Caroline Archer

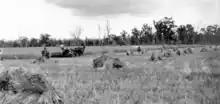
Inglewood, Queensland

Archer was educated at the reserve school to fourth grade, a level considered sufficient for an Aboriginal girl. Archer's school followed the special syllabus for Queensland Aboriginal schools, with emphasis on manual training and content equivalent to fourth grade in the State's primary schools. "In the years prior to the 1967 referendum, many Australians had realised that on the whole there were very poor levels of education existing for Aboriginal and Torres Strait Islander people". At fourteen, Archer was employed in domestic service by the Kay family at Whetstone station near Inglewood, Queensland, where she was paid the equivalent of a white worker's wage not the less amount prescribed for Aboriginal servants as well as encouraged to continue her education.